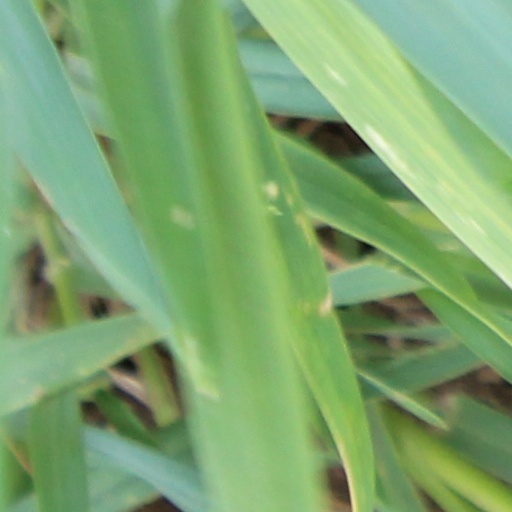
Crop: wheat